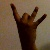
The image shows a hand gesture representing the number 8 in Indian Sign Language.